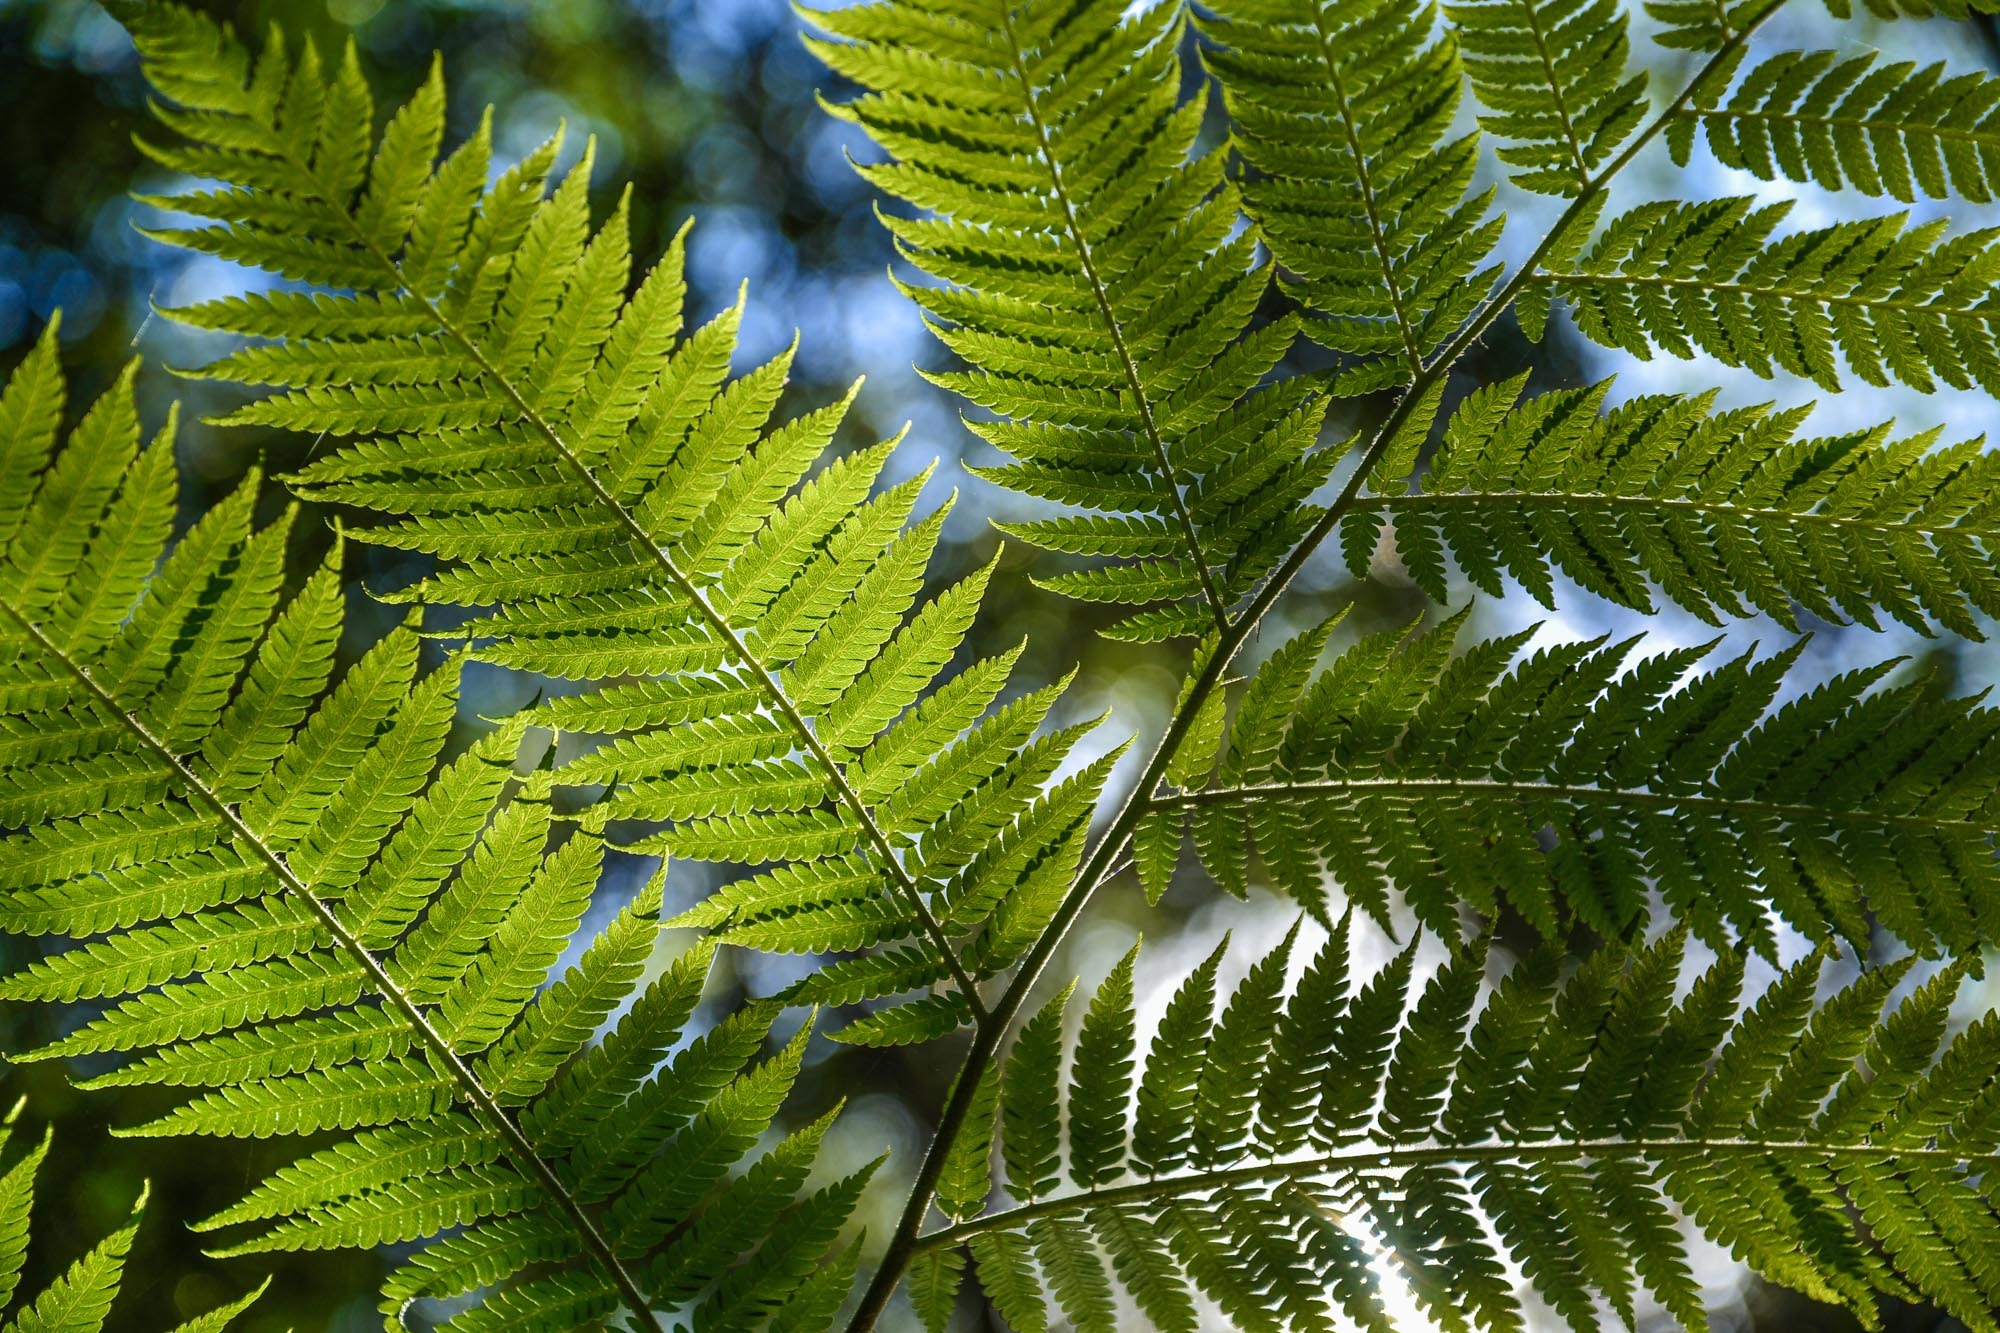
tree, outdoor, branch, growth, plant, leaf, flower, floral, wild, environment, bush, foliage, green, palm, tropical, lush, natural, botany, environmental, flora, botanical, fern, plants, life, woods, vegetation, rainforest, scene, woodland, tree fern, plant stem, woody plant, land plant, ferns and horsetails, arecales, vascular plant, ostrich fern